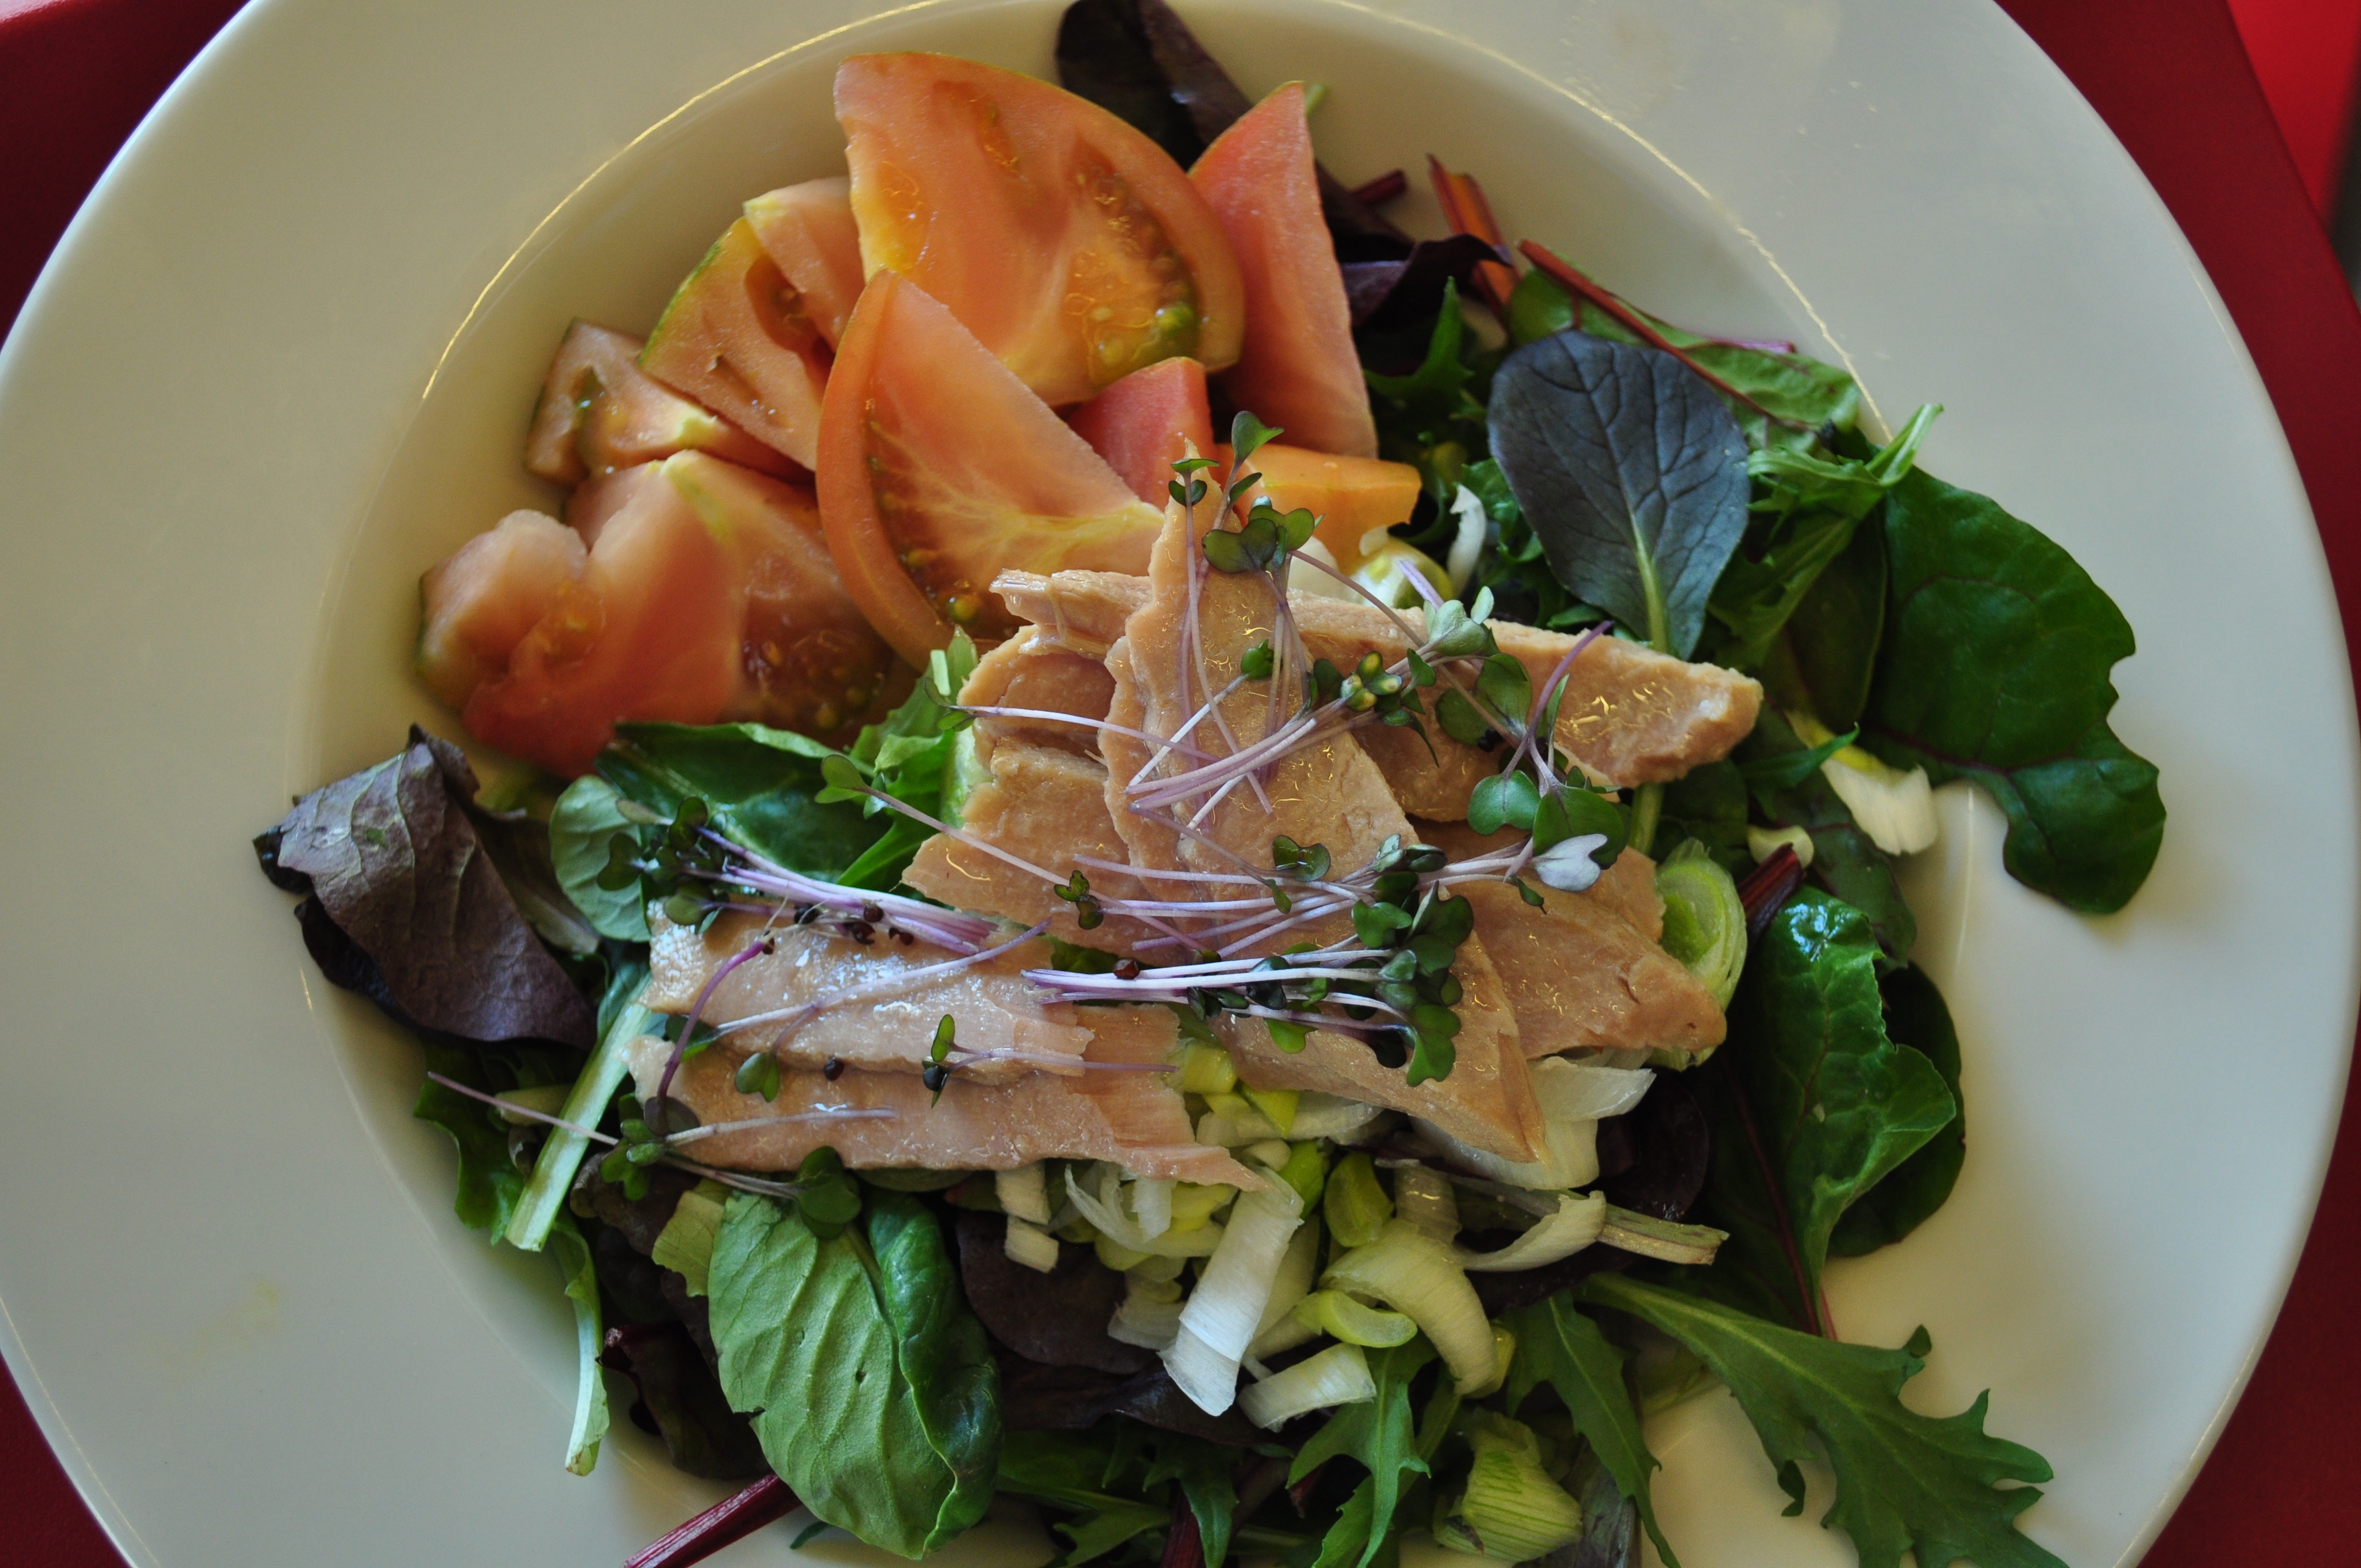
restaurant, dish, meal, food, salad, produce, vegetable, kitchen, lunch, cuisine, vegetarian food, thai food